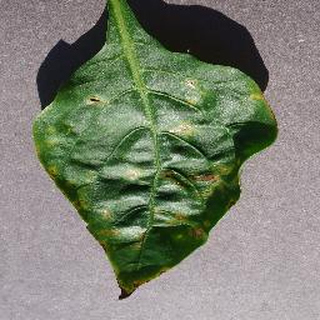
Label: bell_pepper_bacterial_spot